Cafe Pharoah

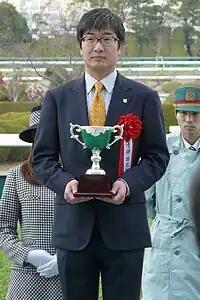
Cafe Pharoah's trainer Noriyuki Hori

For his first run as a three-year-old Cafe Pharoah was stepped up in class for the Listed Hyacinth Stakes over 1600 metres at Tokyo Racecourse on 23 February and started the 1.1/1 favourite ahead of Tagano Beauty, a colt who had finished fourth in the Grade 1 Asahi Hai Futurity Stakes. Ridden by Mirco Demuro he raced towards the rear and was only eighth entering the straight but then finished strongly, took the lead in the closing stages, and won by a length from Tagano Beauty. After a break of almost four months the colt was partnered by Damian Lane when he started favourite for the Grade 3 Unicorn Stakes over the same course and distance. After tracking the front-running Lecce Baroque he took the lead in the straight and drew away to win by five lengths. On 9 July at the National Association of Racing's Ohi Racecourse Cafe Pharoah started favourite for the Japan Dirt Derby but sustained his first defeat as he ran disappointingly on the sloppy track and finished seventh behind Danon Pharaoh.